Ryan Blakney

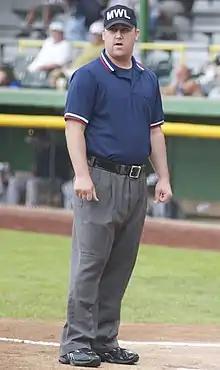
Blakney in the Midwest League in 2008

Ryan Benjamin Blakney (born May 24, 1985) is an American Major League Baseball (MLB) umpire. He has umpired in MLB since 2015.